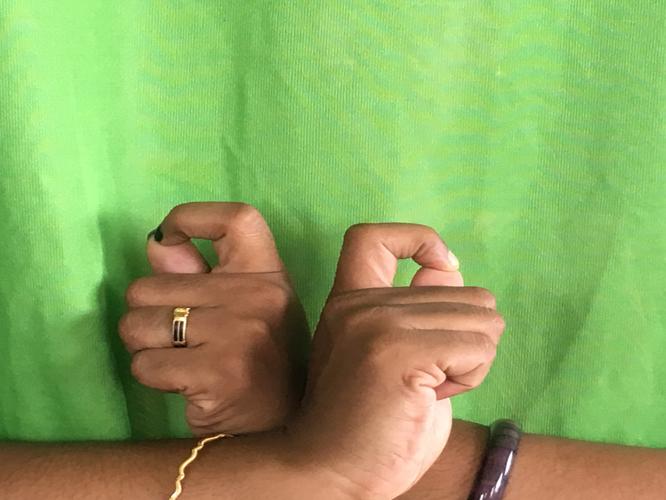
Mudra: Berunda
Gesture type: double_hand